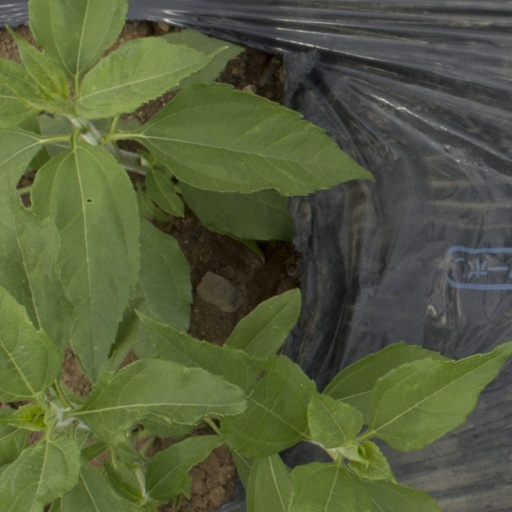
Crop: Jerusalem artichoke